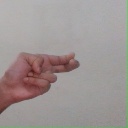
अक्षर: ह